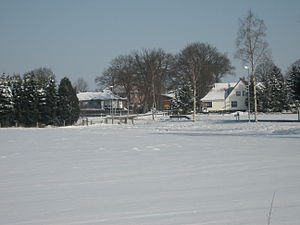
Vierden
Vierden set fra øst
Vierden er en kommune med godt 750 indbyggere i den nordlige del af Samtgemeinde Sittensen, i den østlige centrale del af Landkreis Rotenburg, i den nordlige del af den tyske delstat Niedersachsen.